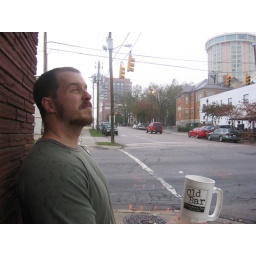
Catching rain in a mug I found in the street in Raleigh. Also, I have rain under my contact lenses.